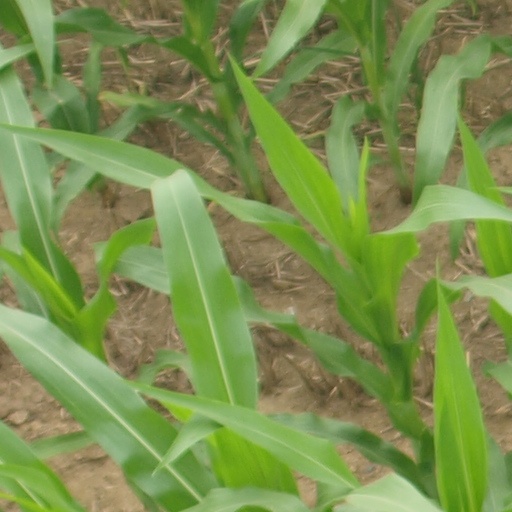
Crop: maize; corn